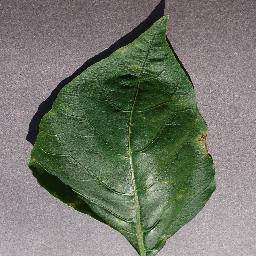
Label: Pepper,_bell___Bacterial_spot